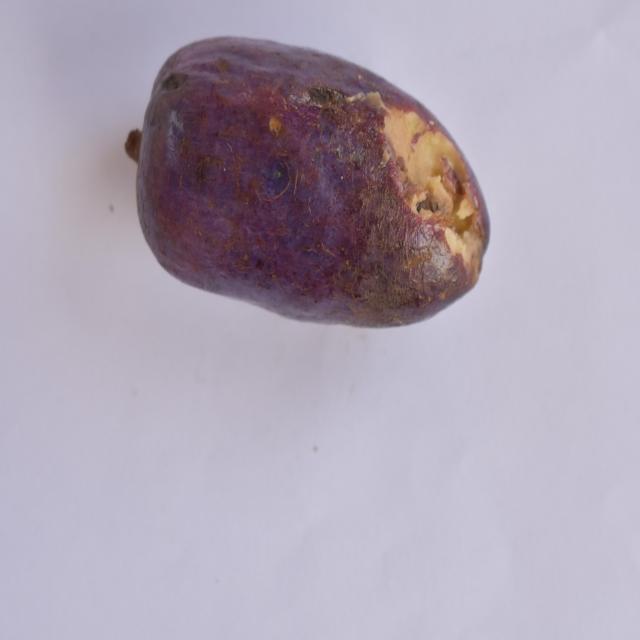
Plum grade: bruised